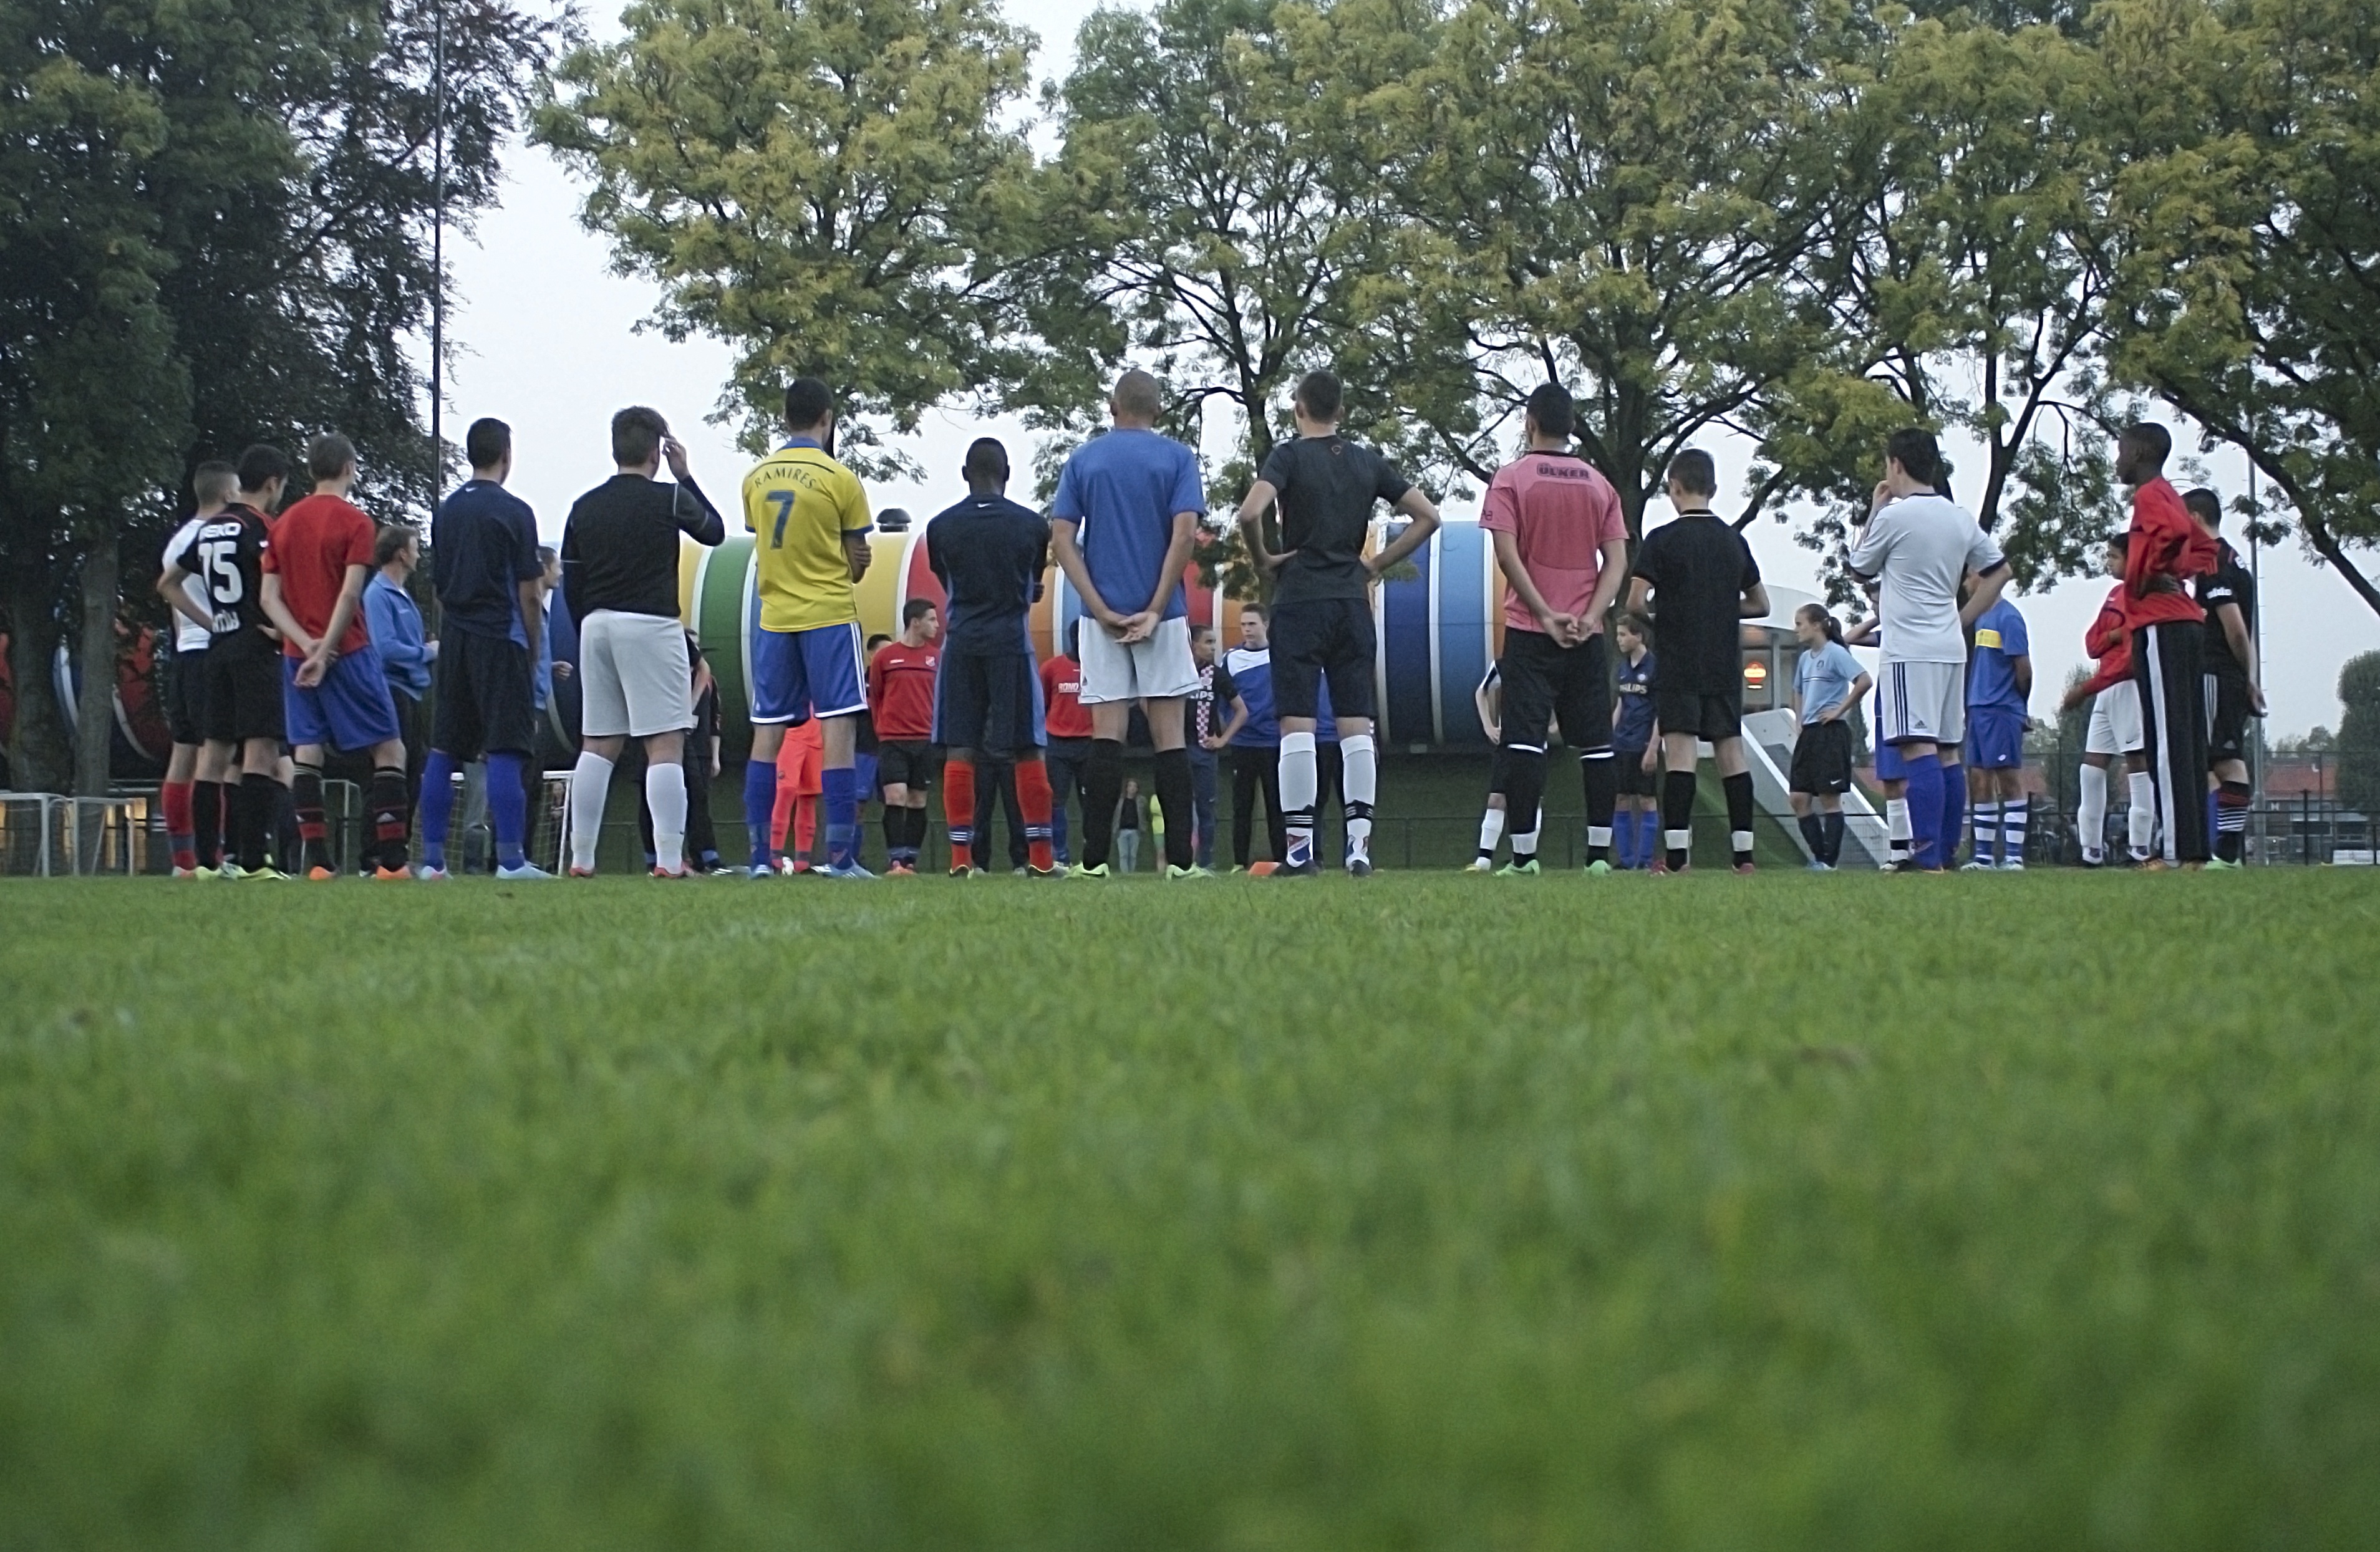
game, play, football, race, team, sports, tournament, coaching, warm up, endurance sports, competition event